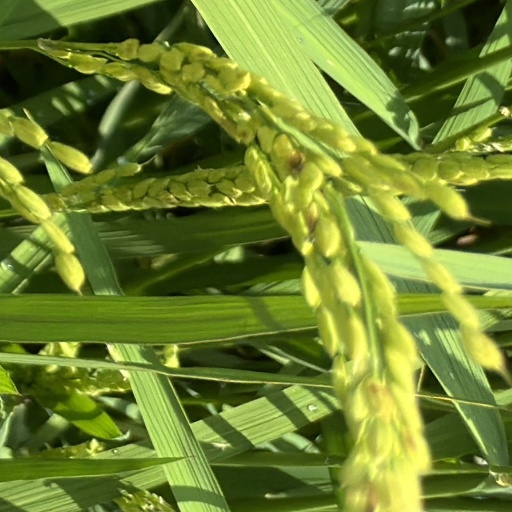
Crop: rice